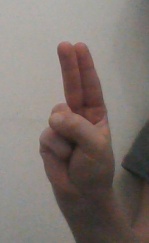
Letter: taa